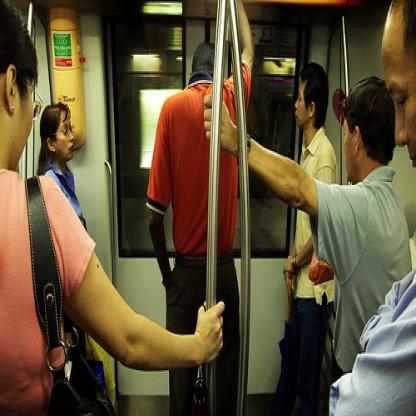
Scene: Indoor